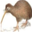
Label: bird